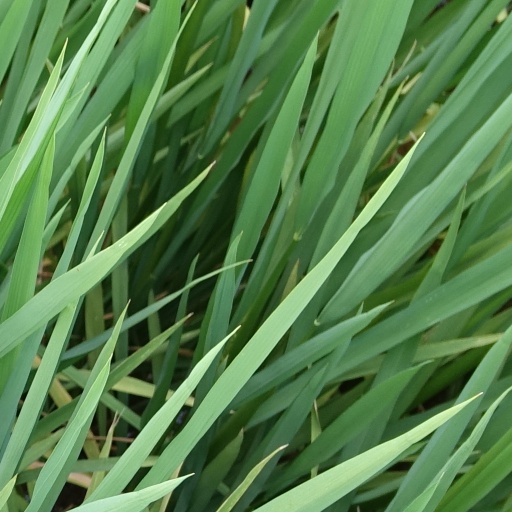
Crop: rice